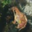
Label: frog